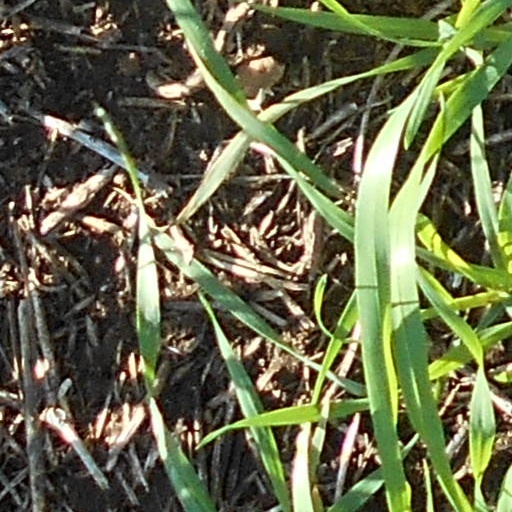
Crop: wheat